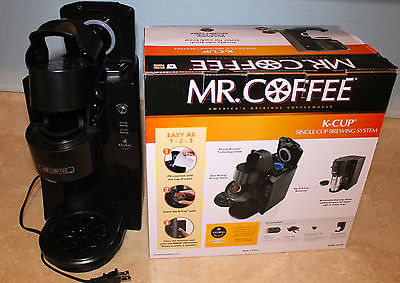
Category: coffee maker